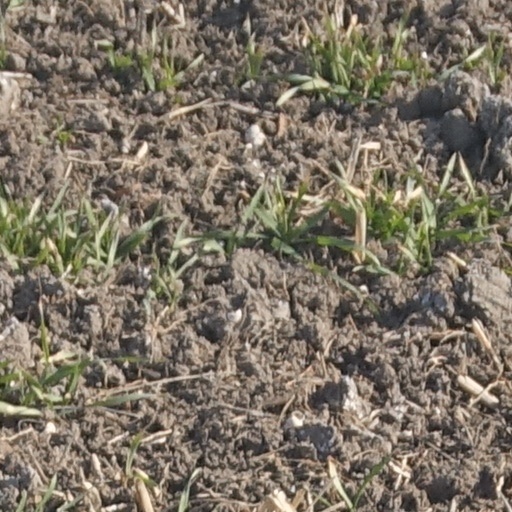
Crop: wheat